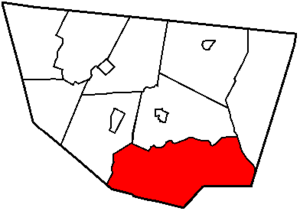
Le comté de Sullivan est un comté américain de l'État de Pennsylvanie. Au recensement de 2000, le comté comptait 6 556 habitants. Il a été créé le 15 mars 1847, à partir du comté de Lycoming et tire son nom du Général John Sullivan. Le siège du comté se situe à Laporte.